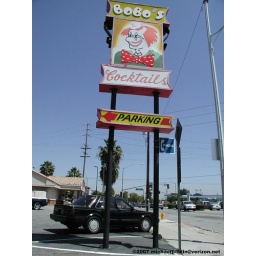
Bobo's bar / cocktails sign in Norwalk California